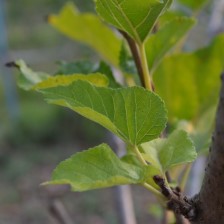
Variety: Kamphaengsaeng42